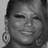
Emotion: happy